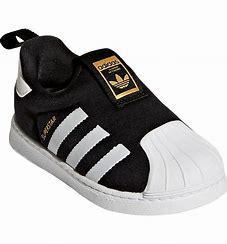
Brand: adidas
Model: originals Adidas Originals Superstar 360 I